Qods Yasir

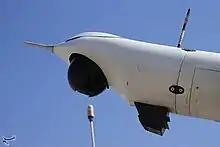
Sensor

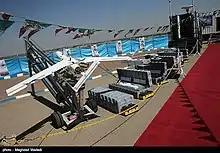
UAV with launcher

The Iraqi Shia militia Harakat Hizballah al-Nujaba has received six Yasir UAVs. Kataib Hezbollah has also reportedly received the Yasir UAV, though they rarely use it. The Shiite militia "Jund al-Imam Ali" has also apparently received Yasir UAVs.